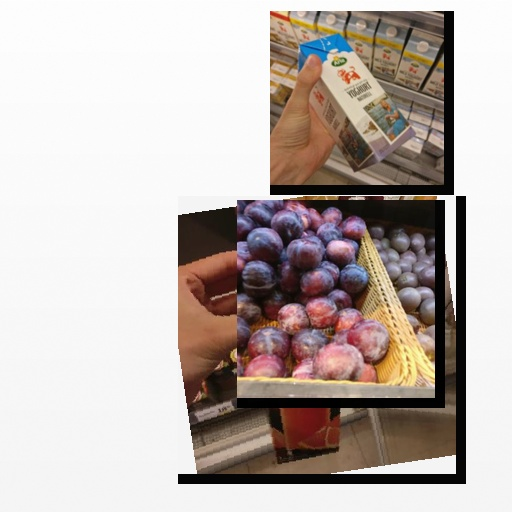
Food items: plum, natural_yogurt, red_grapefruit_juice